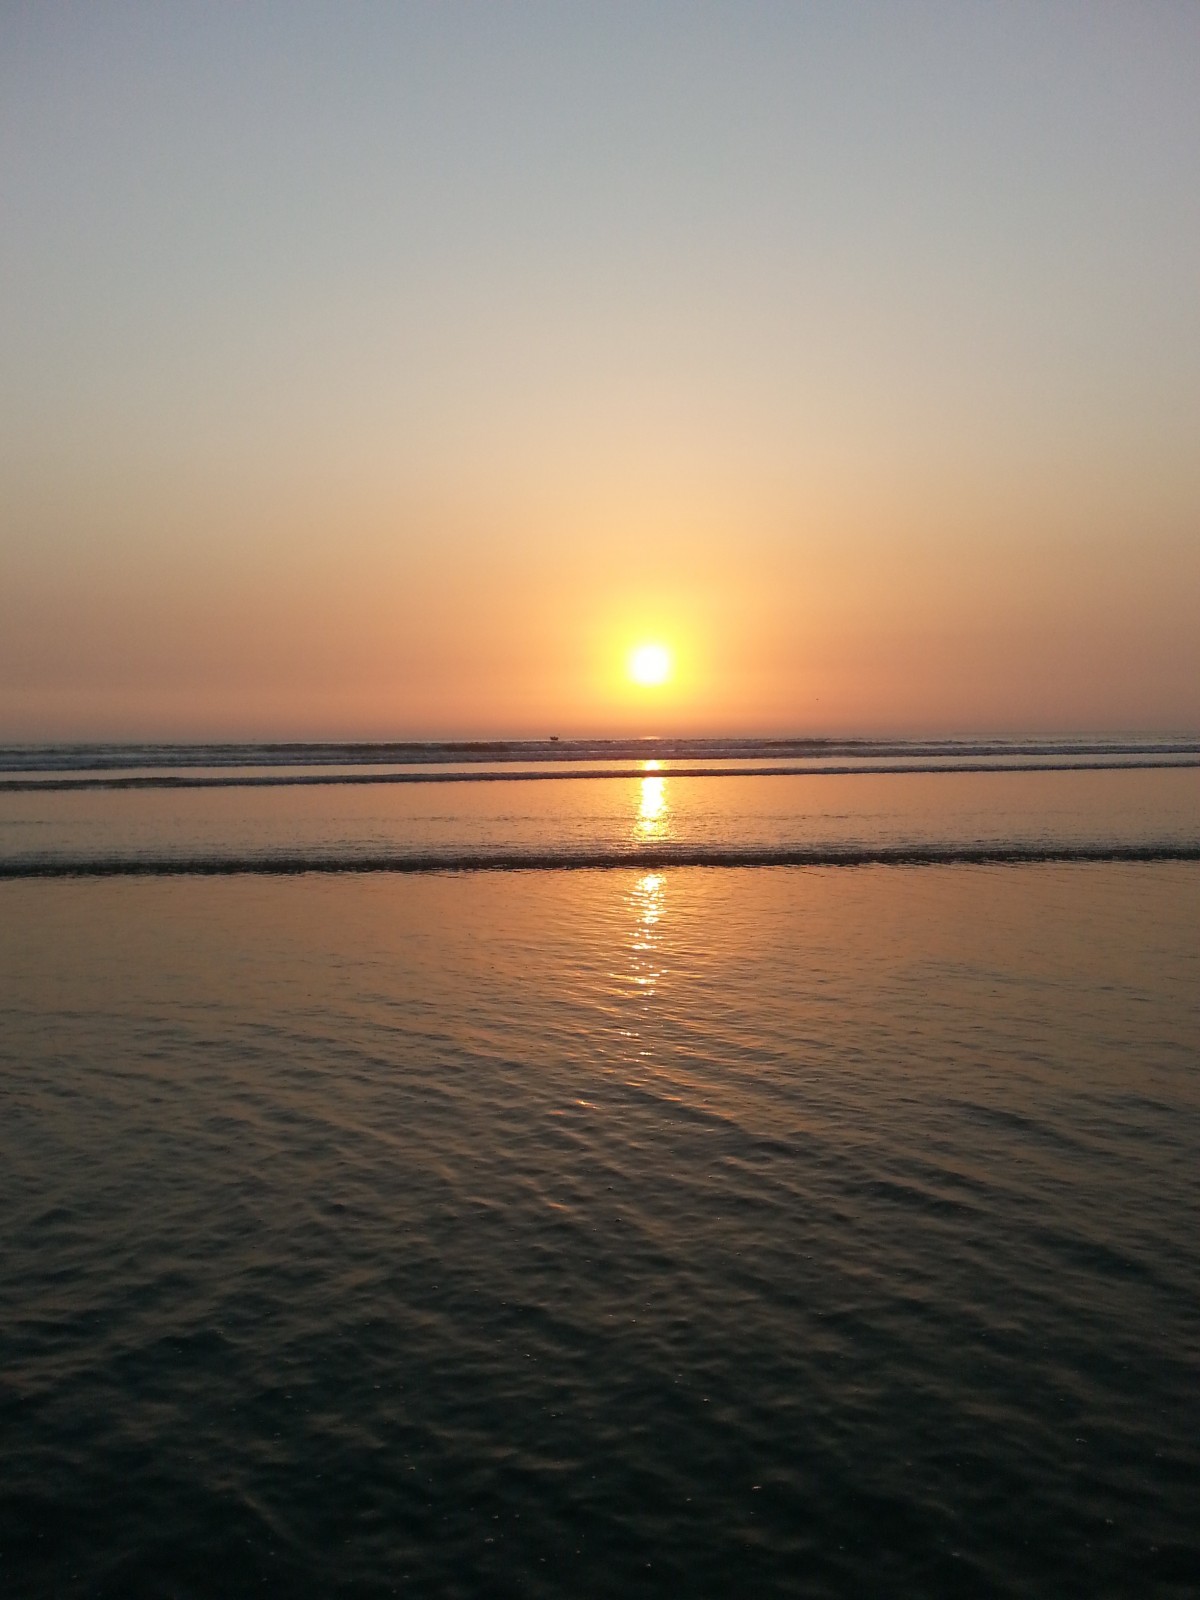
Tags: sea, coast, ocean, horizon, sun, sunrise, sunset, sunlight, morning, wave, dawn, dusk, evening